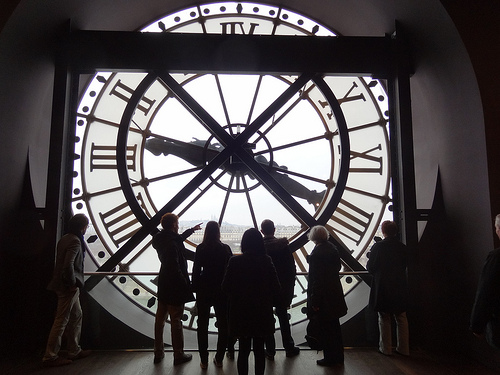
question: ここはどこですか？
answer: とある時計台の建物の時計部分の機器の内部です。

question: 時計にはどんな特徴がありますか？
answer: 文字盤がガラス張りになっていて外が見えるようになっています。

question: 今の時刻はいつですか？
answer: ２時４０分です。

question: 文字盤の数字はどんな文字で書かれていますか？
answer: ローマ数字です。

question: 時計の内部はどんな様子ですか？
answer: 人々が集まって文字盤越しに外の景色を眺めています。

question: 外の天気はどうですか？
answer: 曇り空です。

question: 遠くの景色はどうなっていますか？
answer: 遠くの丘の上に建物が建ち並んでいます。

question: 左から２番目の人は何をしていますか？
answer: 外に見える何かを指さしています。